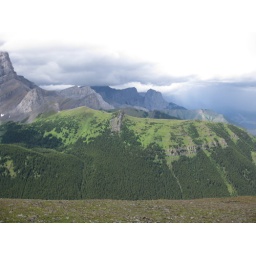
Beautiful green ridge with a menacing sky in the background. Canmore is at the far right...